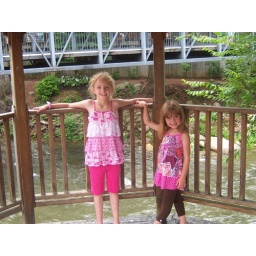
The girls by the Little Pigeon river in Gatlinburg, close to Ripley's Aquarium. 06-22-2009